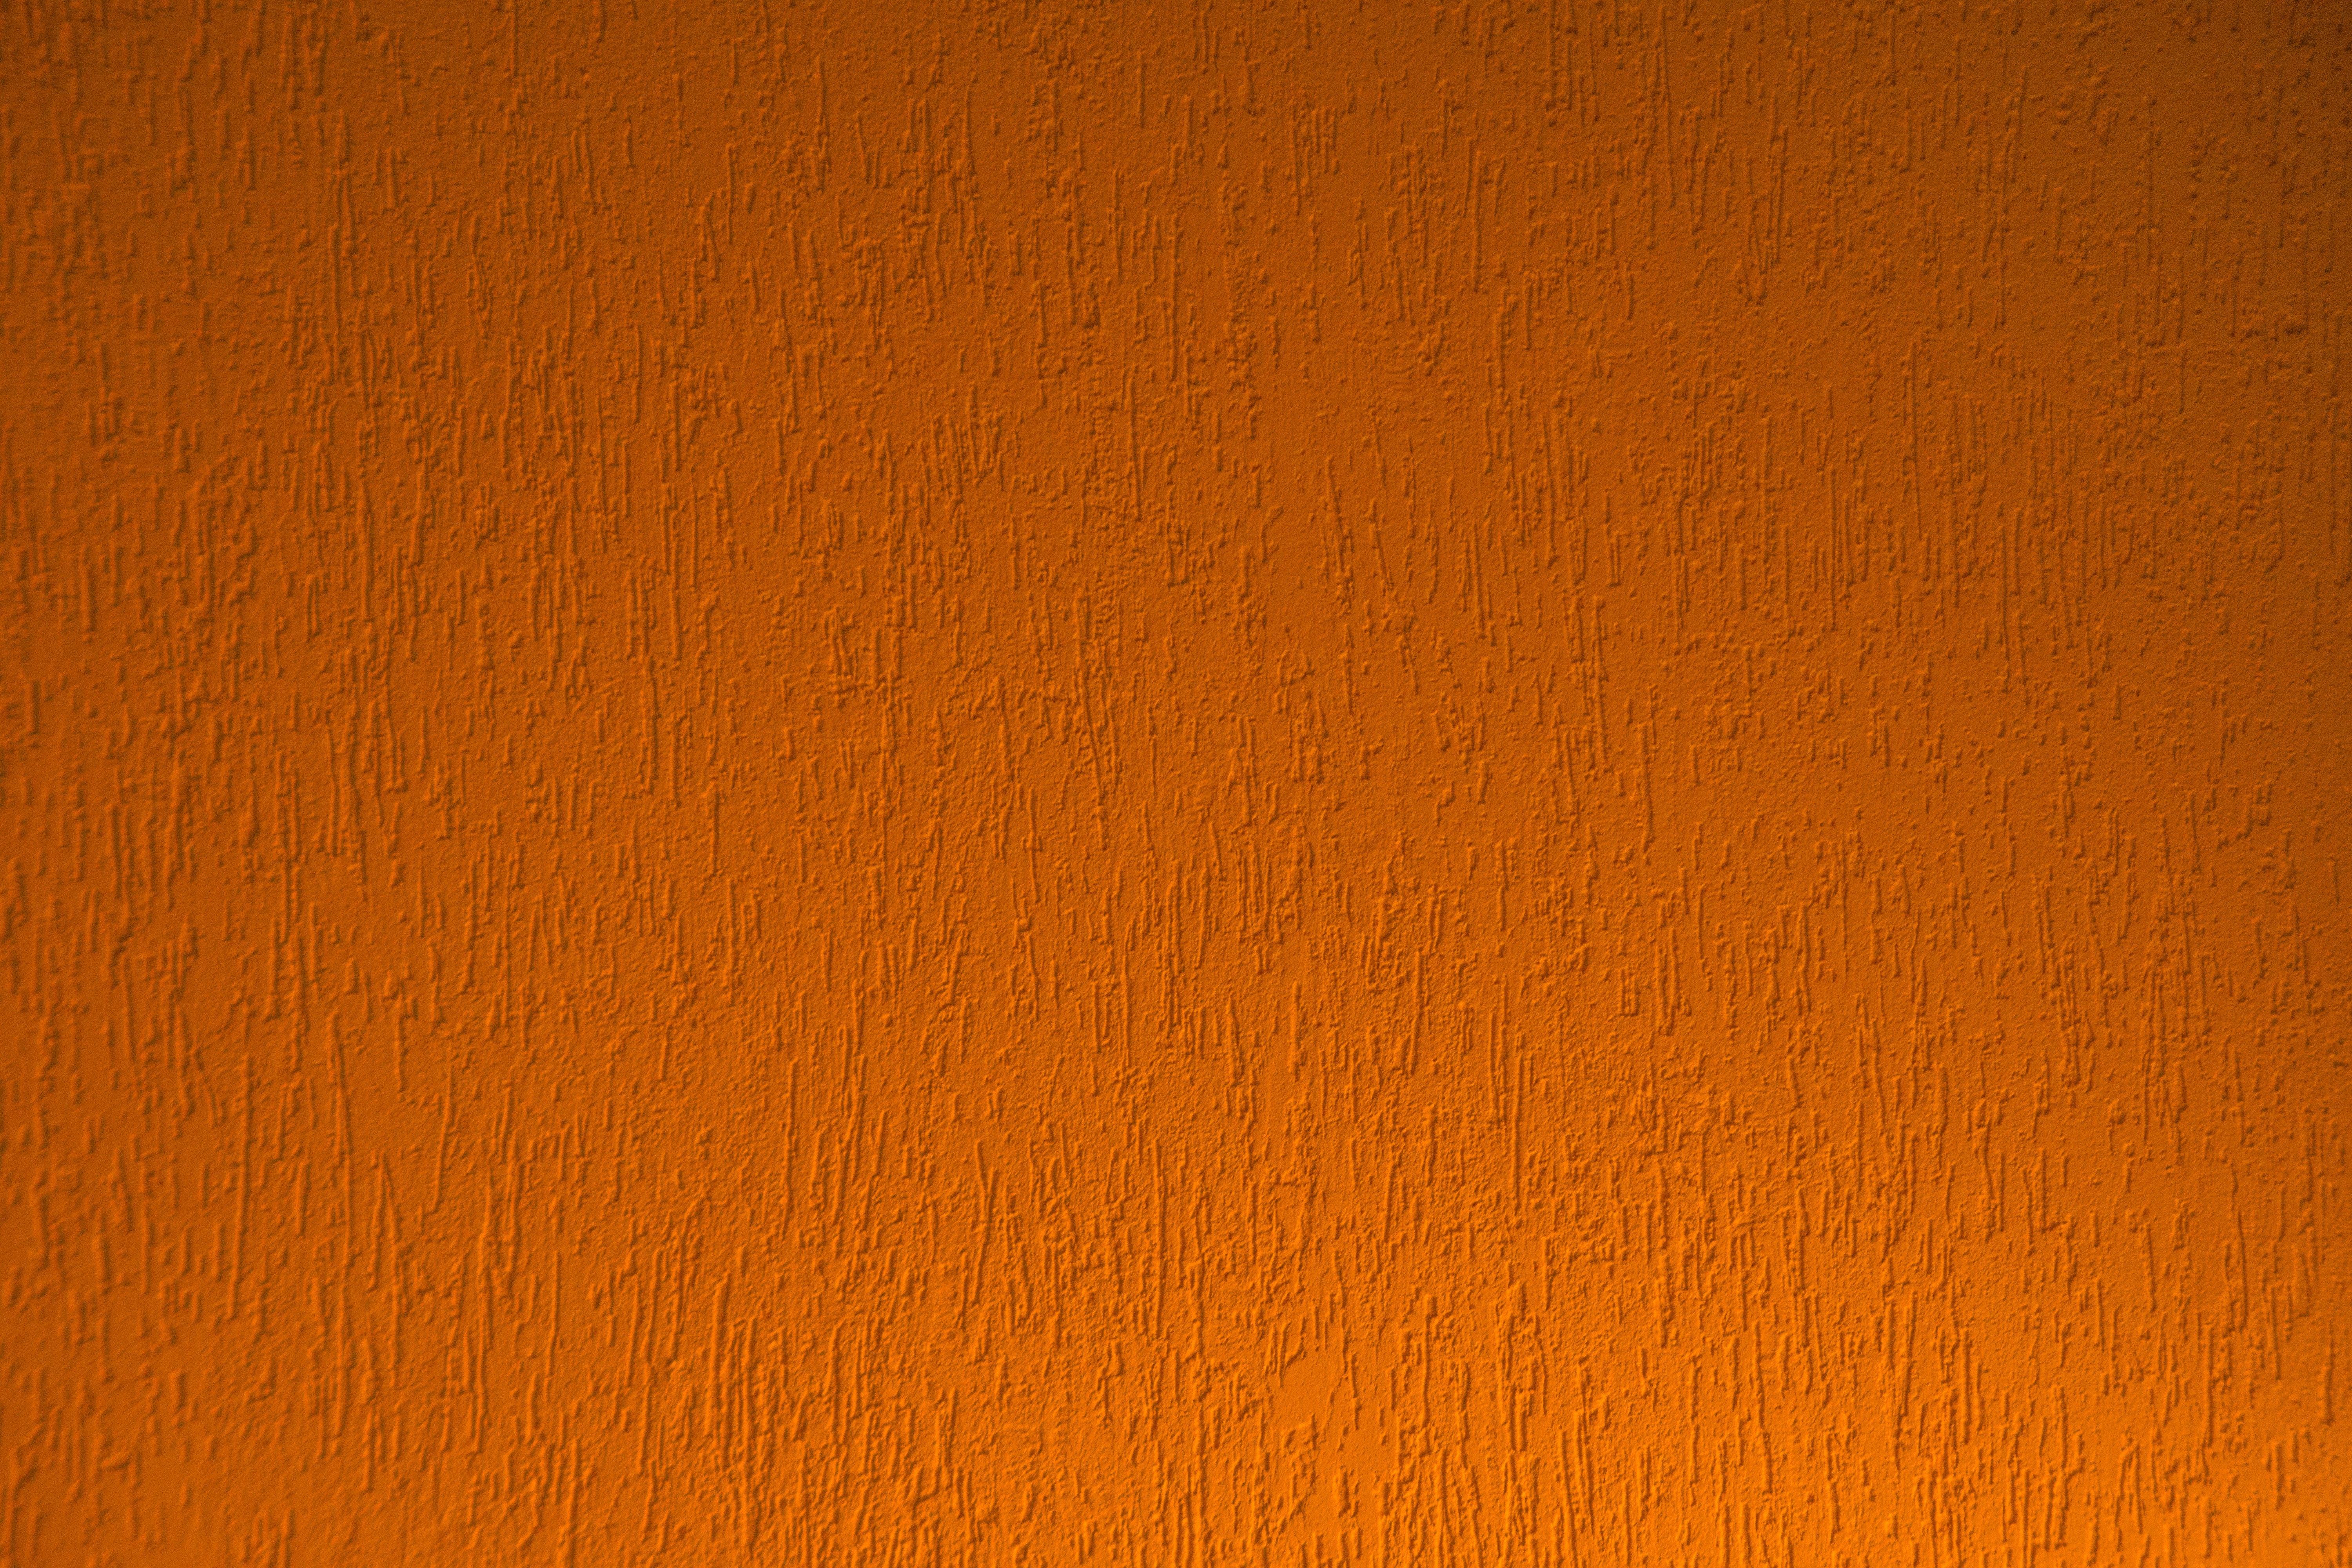
wood, texture, floor, wall, orange, line, brown, yellow, material, circle, background, hardwood, flooring, wood flooring, laminate flooring, wood stain, orange texture